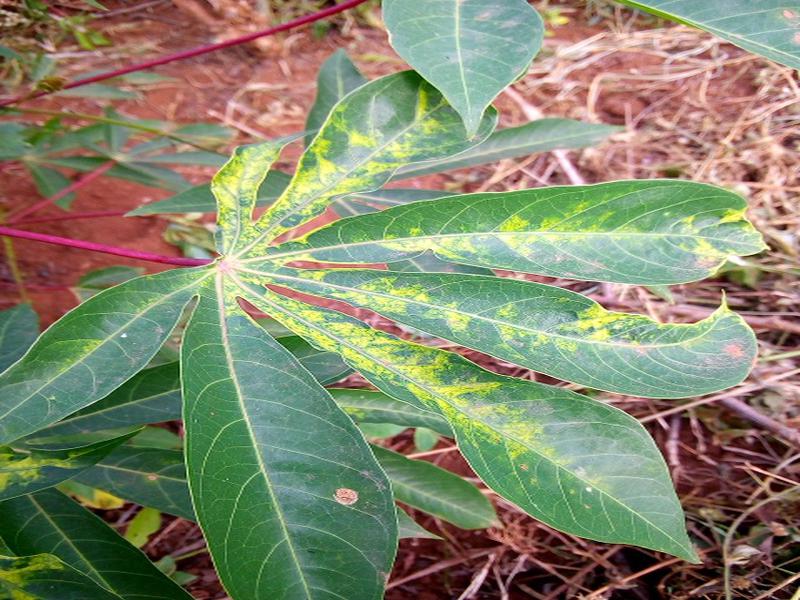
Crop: cassava
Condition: mosaic_disease